Bougouni

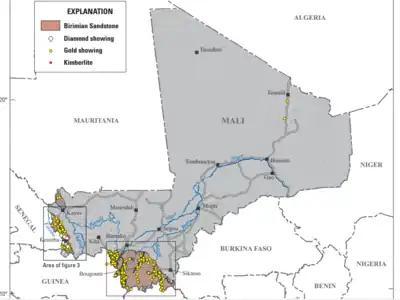
Geological map of Birimian outcrops in Mali, at Bougouni and Kenieba

Bougouni is a commune and city in Mali, the administrative center of Bougouni Cercle, which is in turn found in the administrative region of Sikasso. Bougouni is located 170 km south of Bamako and 210 km west of the city of Sikasso. It covers an area of 7 square kilometres and as at the 2009 Census the commune had a population of 59,679, mostly Fulas and Bambaras.